Music, When Soft Voices Die

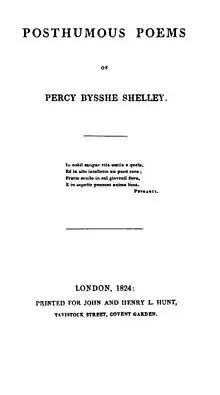
"Music, When Soft Voices Die" first appeared in "Posthumous Poems", John and Henry L. Hunt, London, 1824.

"Music, When Soft Voices Die" is a major poem by Percy Bysshe Shelley, written in 1821 and first published in "Posthumous Poems of Percy Bysshe Shelley" in 1824 in London by John and Henry L. Hunt with a preface by Mary Shelley. The poem is one of the most anthologised, influential, and well-known of Shelley's works.